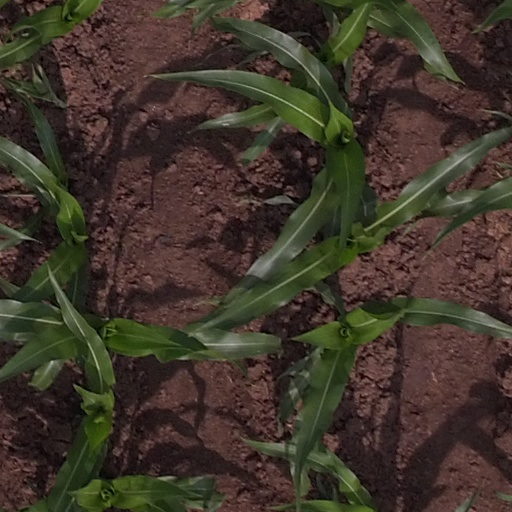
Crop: maize; corn